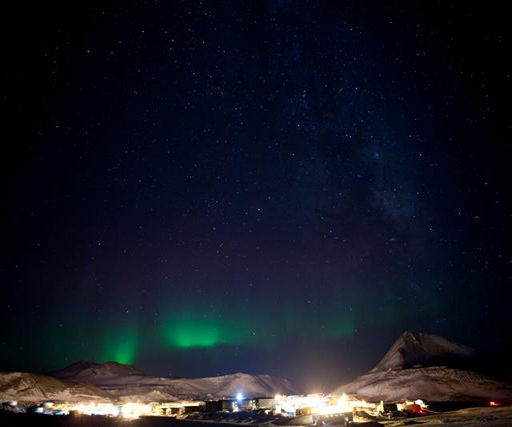
night sky over a town lit up .